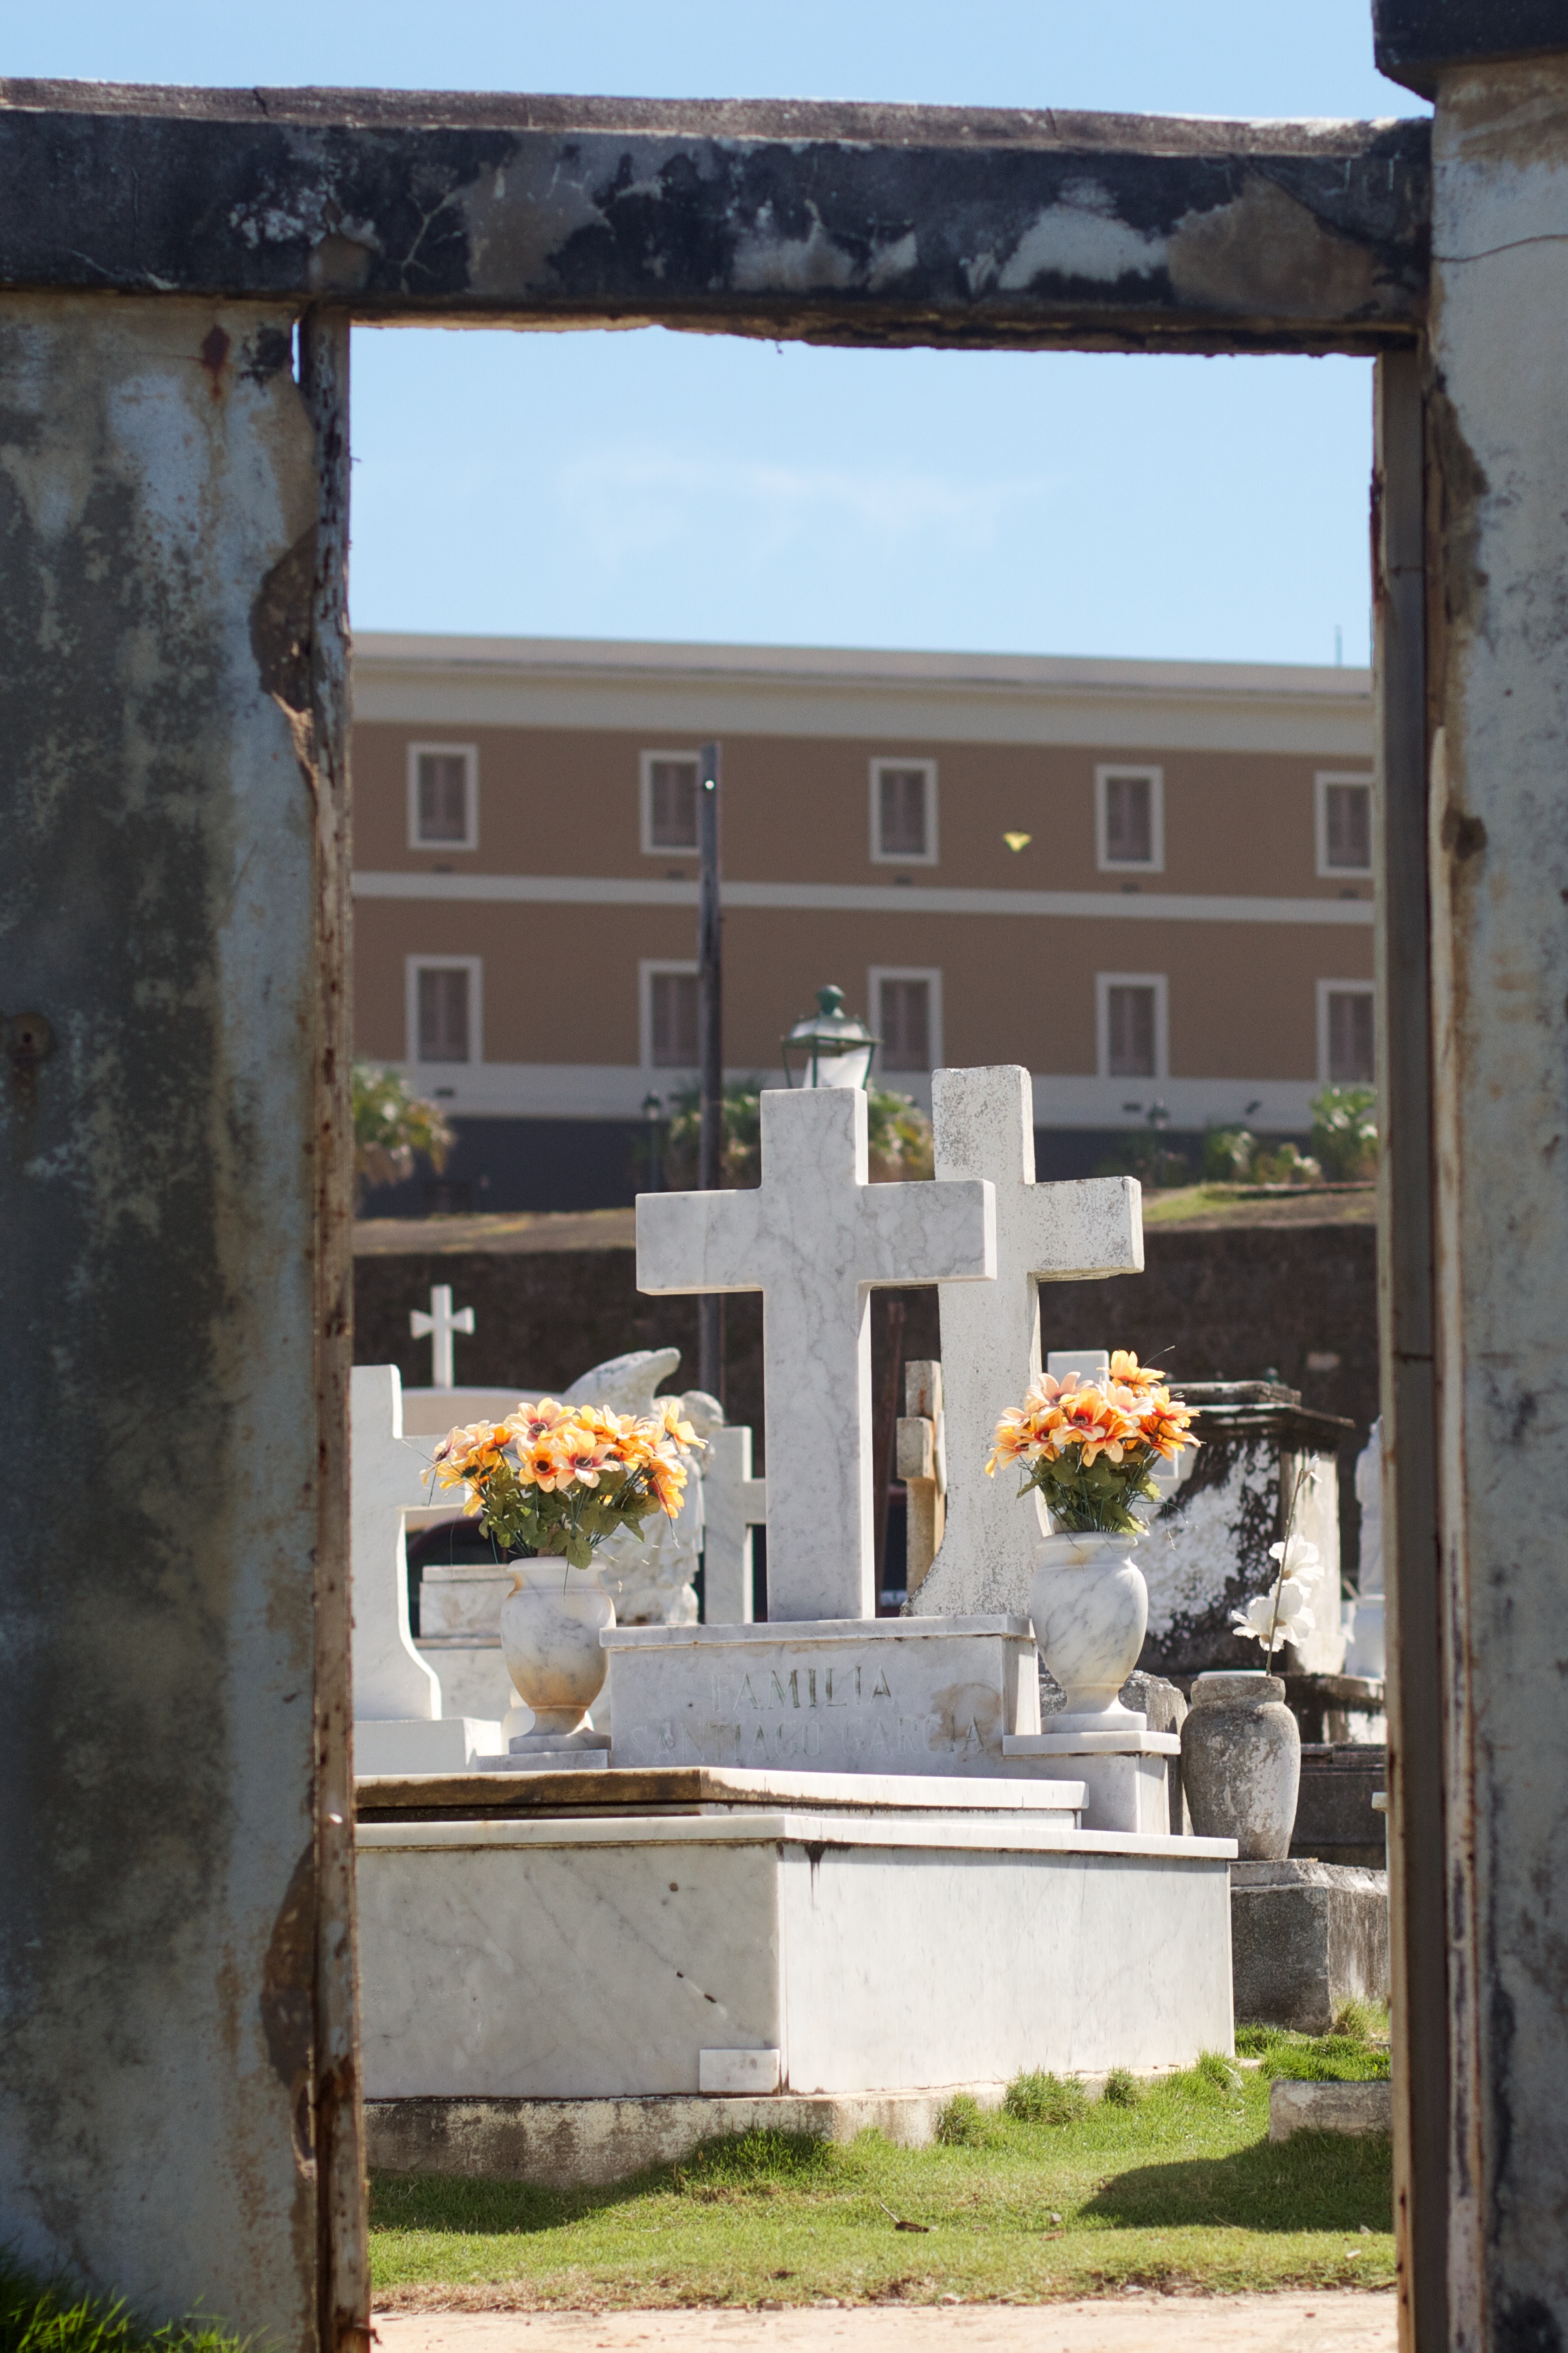
architecture, house, window, town, home, wall, village, cottage, facade, urban area